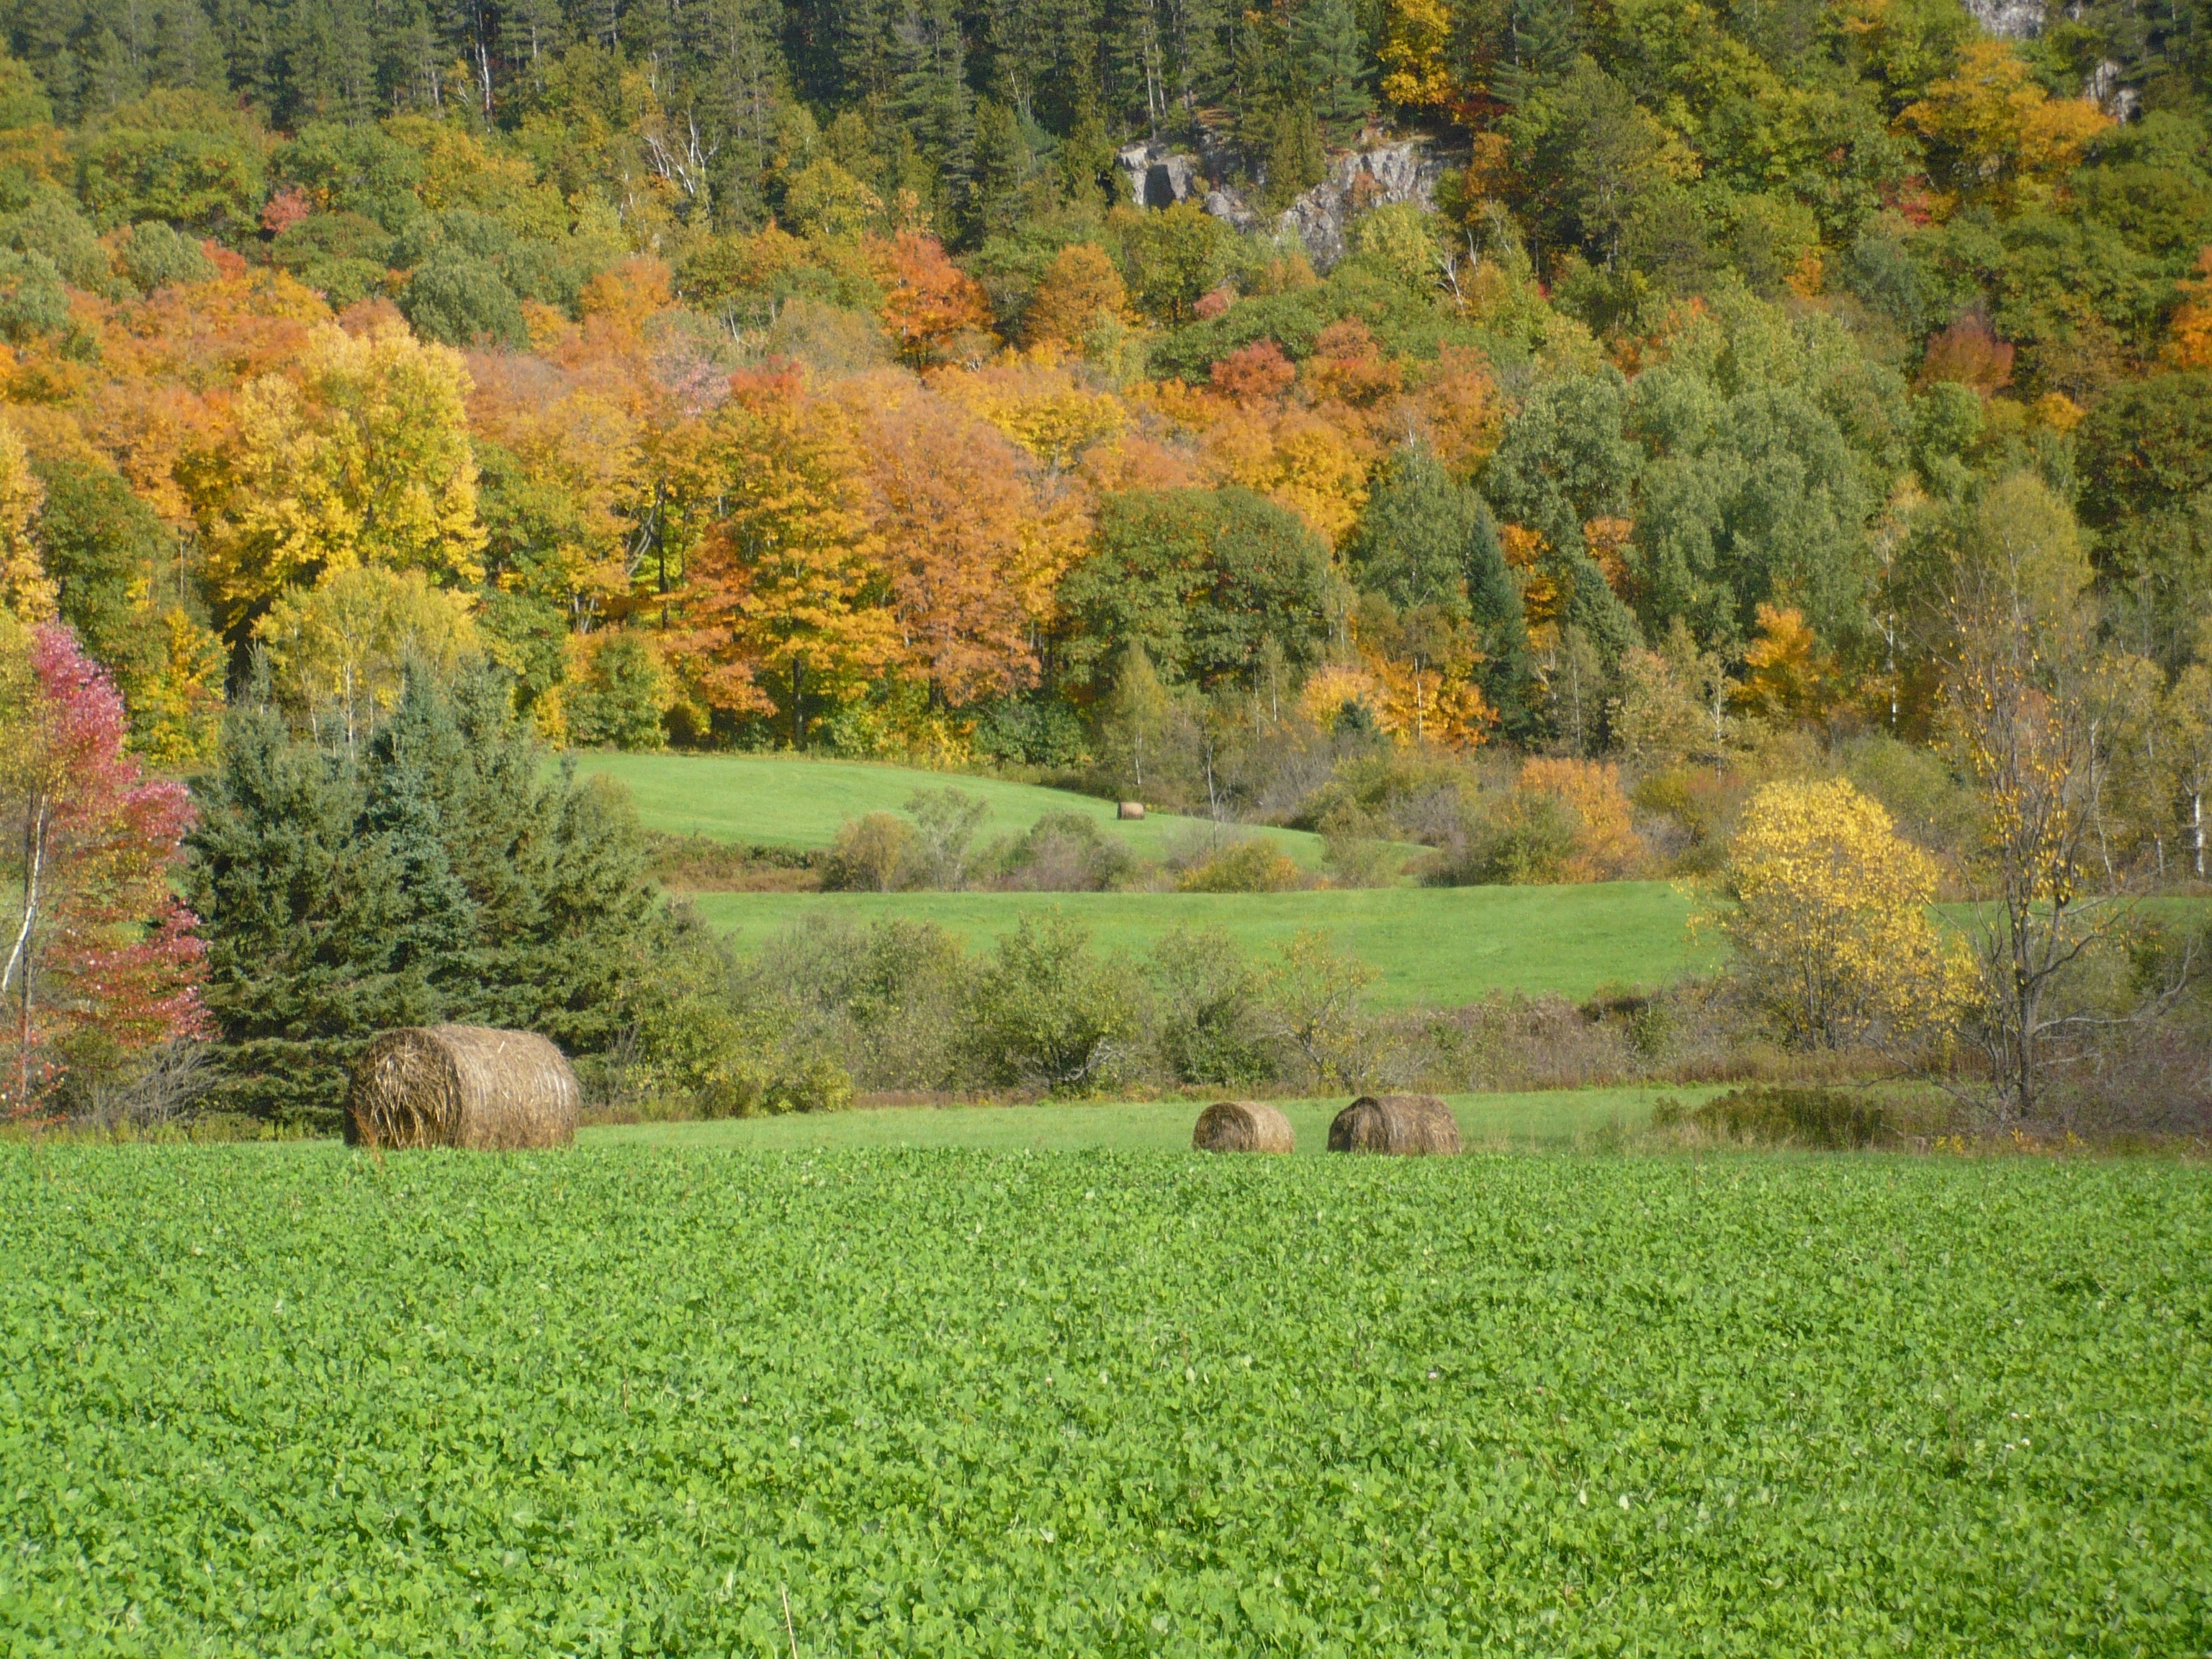
tree, grass, plant, field, lawn, meadow, prairie, leaf, fall, flower, pasture, autumn, agriculture, season, fields, colors, grassland, shrub, woodland, habitat, ecosystem, rural area, grass family